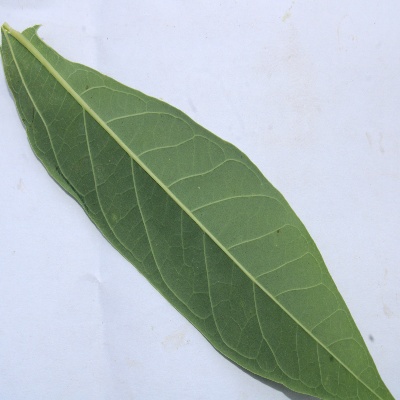
Crop: Cassava
Condition: healthy